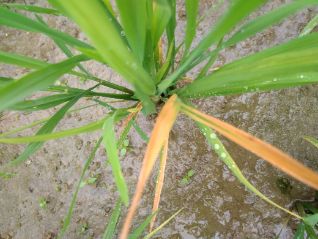
Disease: Tungro